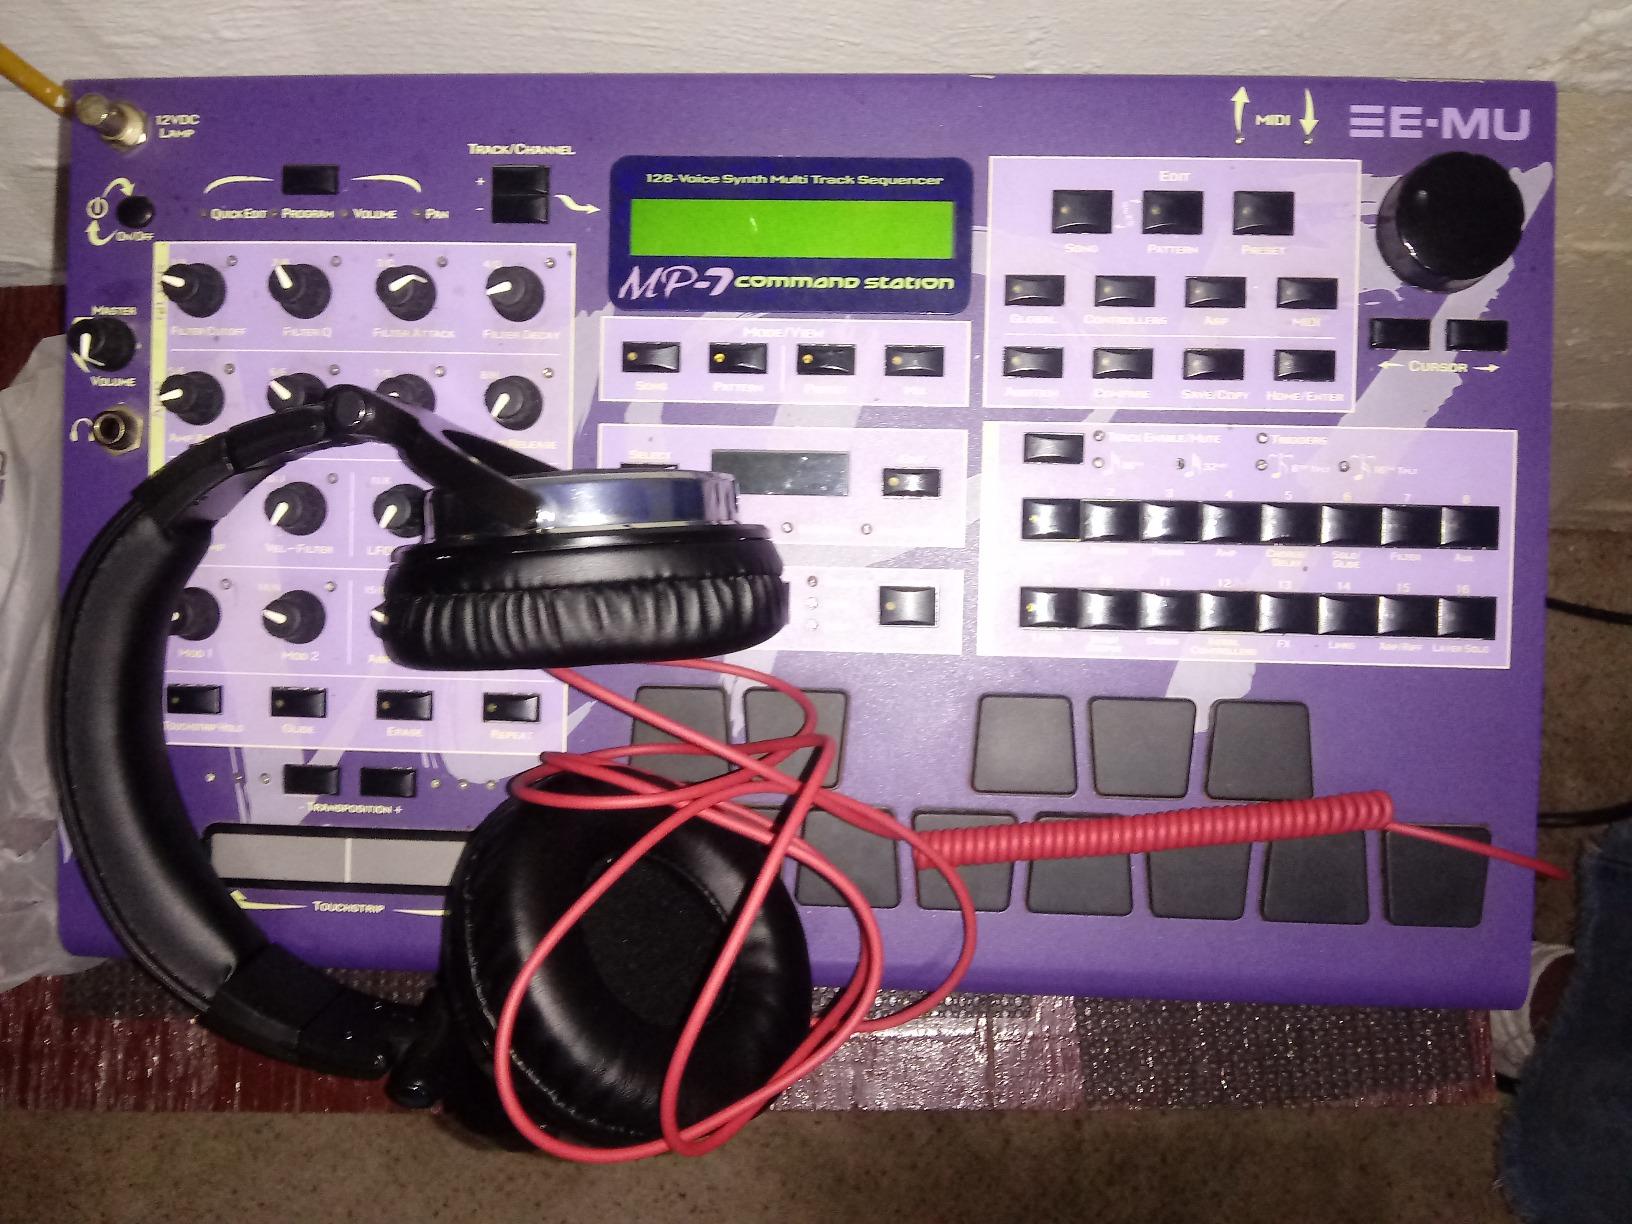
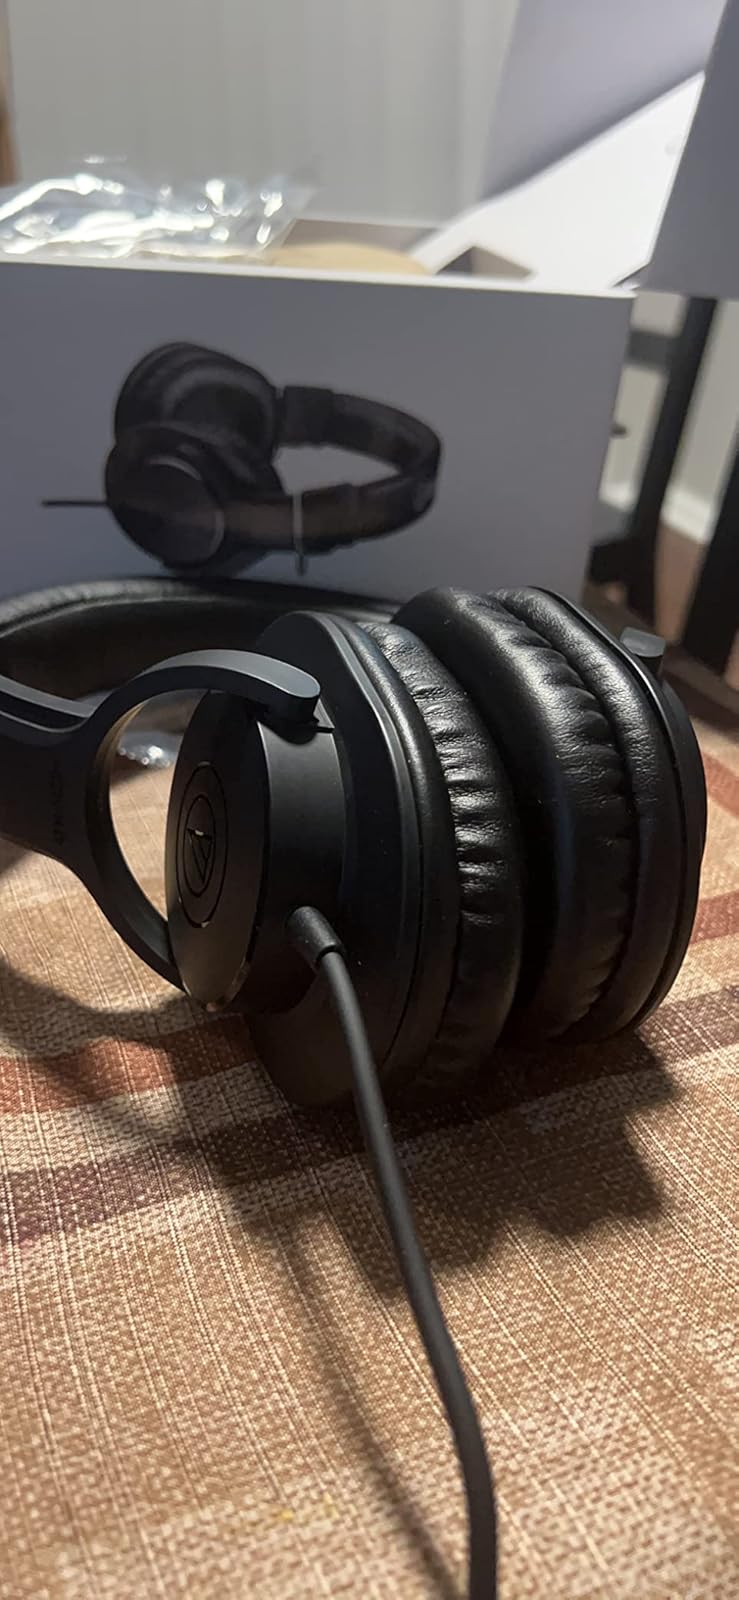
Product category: headphones
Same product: no